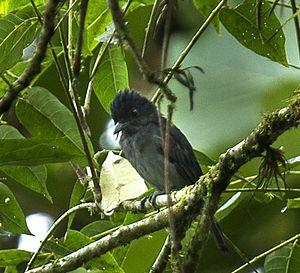
La Bécarde ardoisée est une espèce de passereaux de la famille des Tityridae.